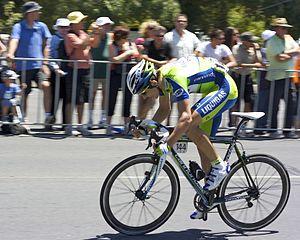
Maciej Paterski - 6e étape du Tour Down Under 2010
Maciej Paterski, né le 12 septembre 1986 à Krotoszyn, est un coureur cycliste polonais, membre de l'équipe Wibatech 7R Fuji.